Fashion of Madonna

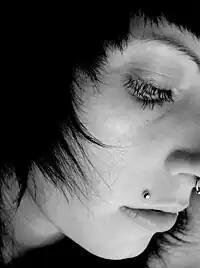
A person with a Madonna piercing, a lip piercing that mimics Madonna's beauty spot

Over the course of various decades, Madonna earned a reputation as a fashion trendsetter. In "Hollywood Goes Shopping" (2000), David Desser and Garth Jowett named her a "perpetual fashion" trendsetter. The reputation drastically changed turning the 21st century, although editors from some fashion magazines including British "Vogue", "Elle" and American "Vogue" referred she continued to hold the status. In 2000, American fashion scholar Harold Koda explained her effect on public, saying she helped garments enter into "cultural consciousness". The same year, Kal Ruttenstein from Bloomingdale's describes that her influence "validates". In 1990, fashion editor Robin Givhan dedicated an article where explored how many followed her style, saying "It's the trickle-down effect that is so scary — the vast power that Madonna wields over the styles of the masses".